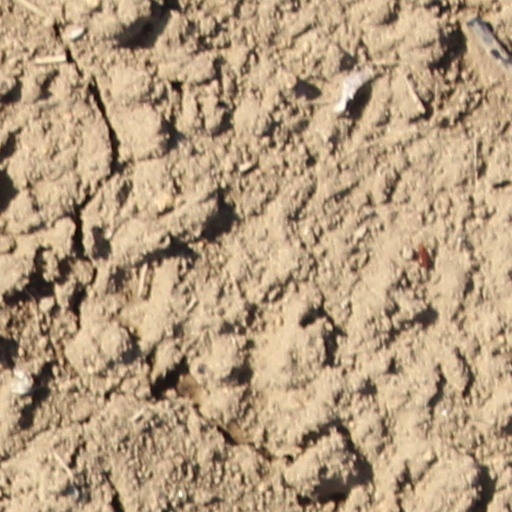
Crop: wheat